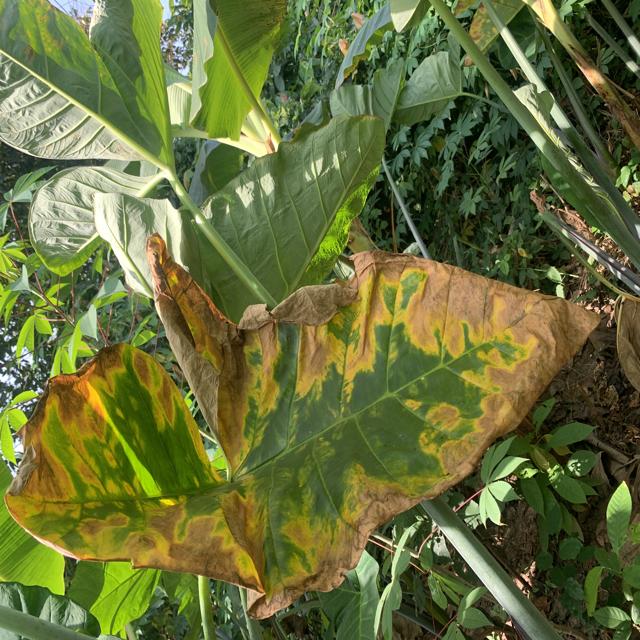
Label: Late_Blight